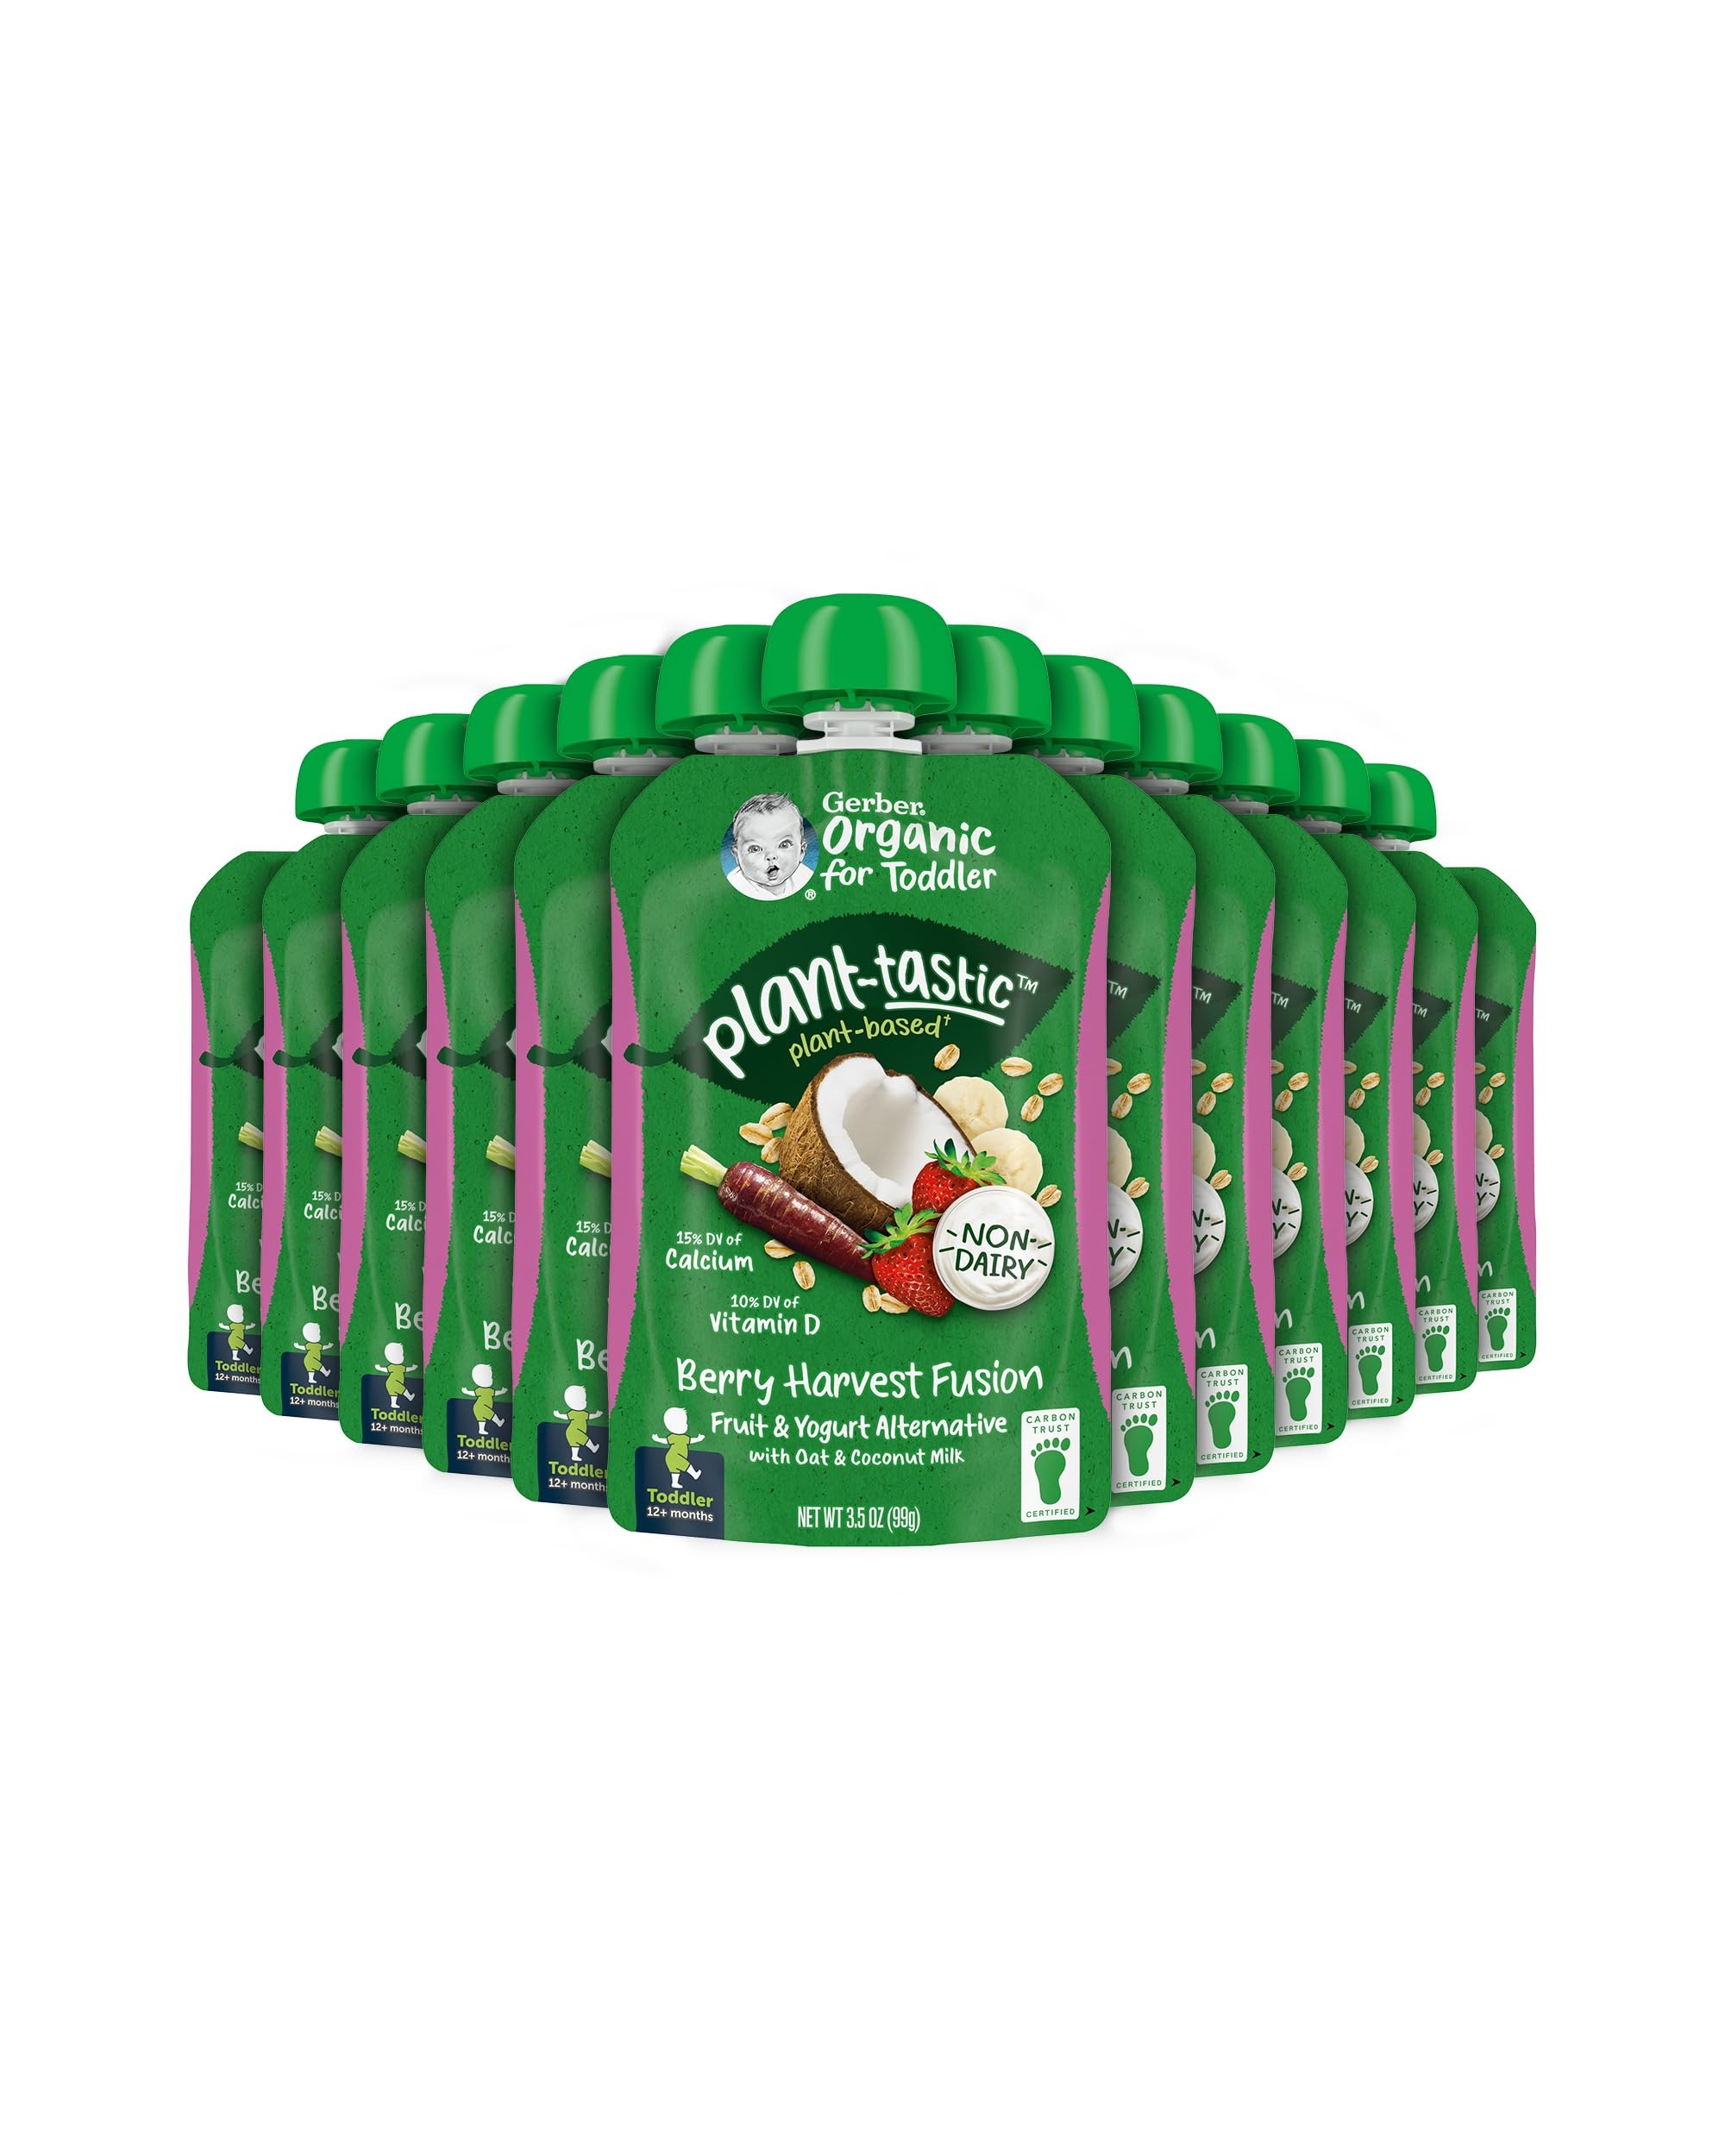
Item Name: Gerber Organic Baby Food Pouches, Toddler, Plant-tastic, Berry Harvest Fusion, Fruit & Yogurt Alternative with Oat & Coconut Milk, Non-Dairy, 3.5 oz (Pack of 12)
Bullet Point 1: PLANT-TASTIC POUCHES: Tasty plant-based goodness with key nutrients found in yogurt - calcium and vitamin D to help build strong bones and teeth. Non-Dairy.
Bullet Point 2: PUREED GOODNESS: Contains 2 tbsp Oat & Coconut yogurt alternative. A full serving for toddlers of fruit/veggie puree, 1/4 cup, in each pouch.
Bullet Point 3: PLANT-BASED: Majority of ingredients are plant-based. This product is suitable for vegetarian diets. 15% DV of Calcium. 10% DV of Vitamin D.
Bullet Point 4: CERTIFIED: Carbon Trust, Carbon Neutral. USDA Organic. Non GMO.
Bullet Point 5: The health and safety of your little one has been and will always be Gerber’s highest priority. We're a leader in infant nutrition, not just because we grow food that will feed your little one, but also because we know what nourishment your little one needs
Value: 42.0
Unit: Ounce

Price: 4.38